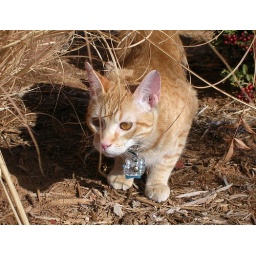
Rufus in the flower bed (7)